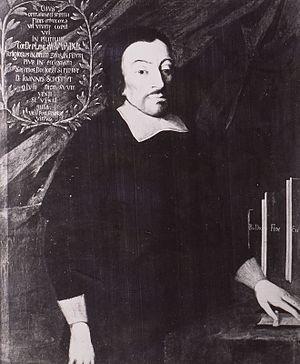
Angelus Silesius ou Johannes Angelus Silesius, né Johannes Scheffler en décembre 1624 à Breslau et mort le 9 juillet 1677 dans la même ville, est un poète, médecin, théologien, prêtre et mystique allemand. Ses épigrammes profondément religieuses, d'un mysticisme très aigu et particulier, sont considérées comme l'une des œuvres lyriques les plus importantes de la littérature baroque. Il est à ce titre parfois surnommé « le Prophète de l'Ineffable ».